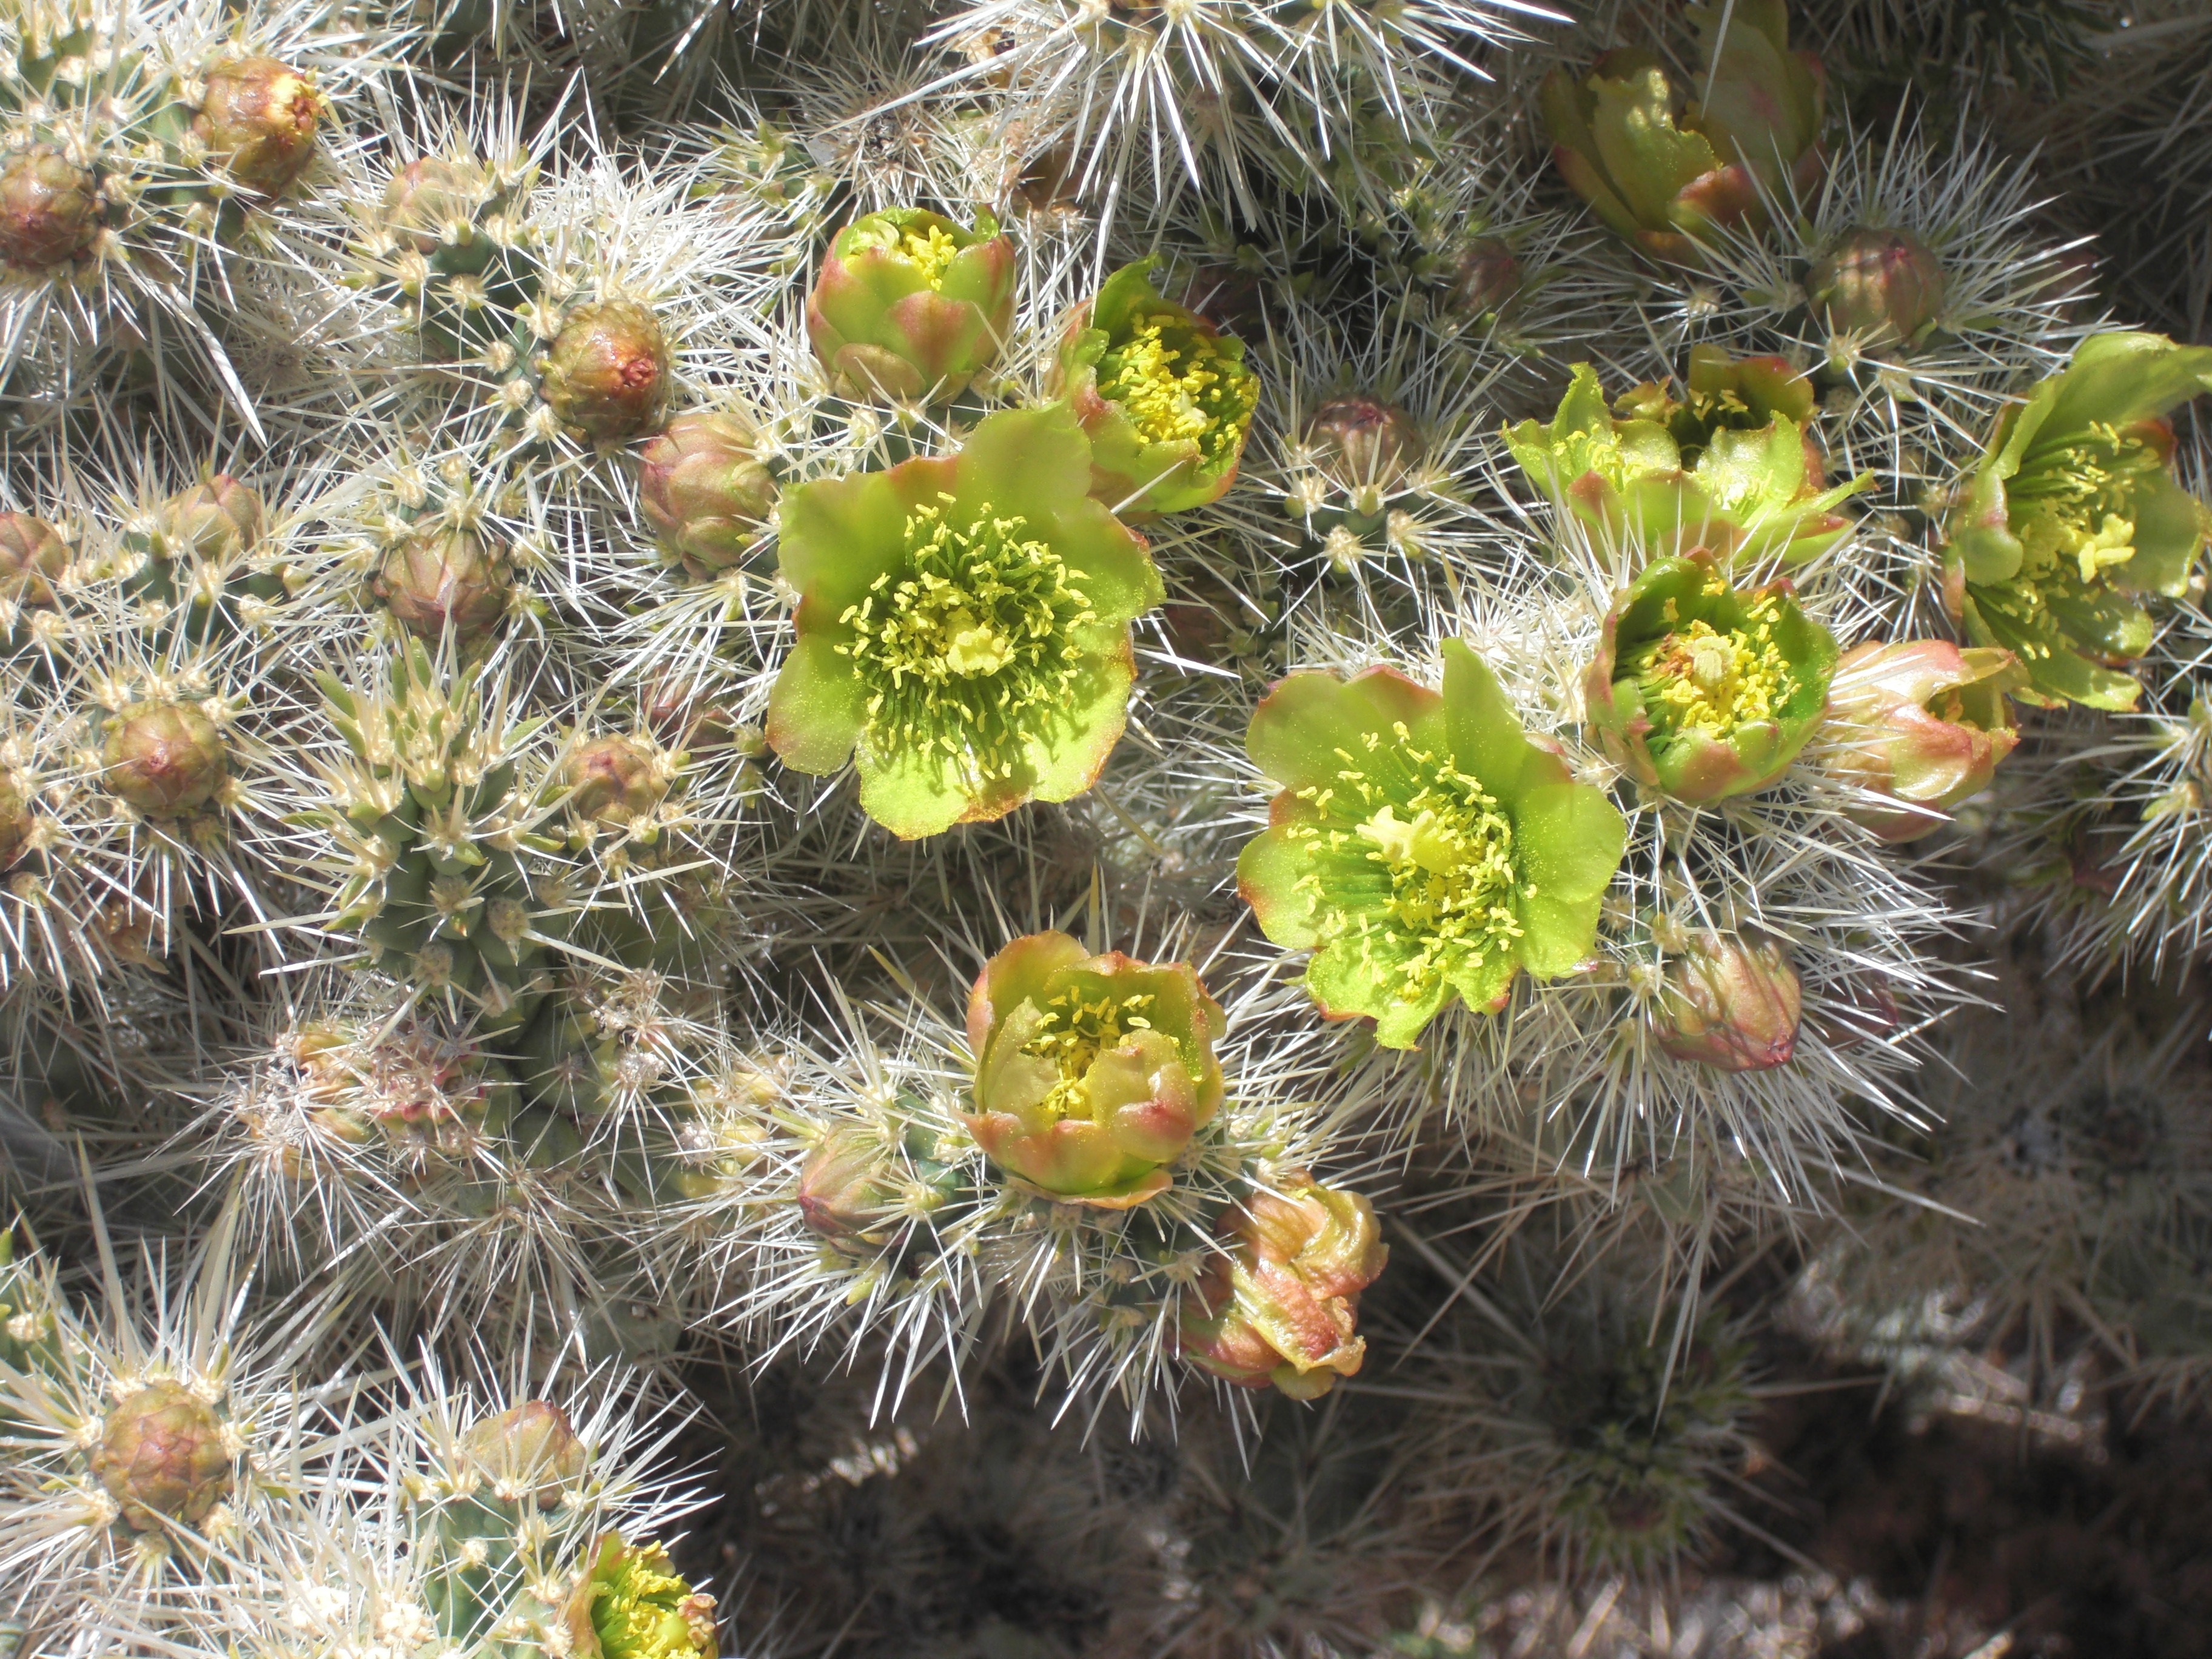
landscape, nature, cactus, plant, arid, desert, flower, bloom, barren, thorn, dry, environment, fresh, botany, cacti, flora, california, rocks, vegetation, shrub, yucca, drought, succulents, joshua tree national park, flowering plant, prickly pear, poke, southwestern, land plant, thorns spines and prickles, hedgehog cactus